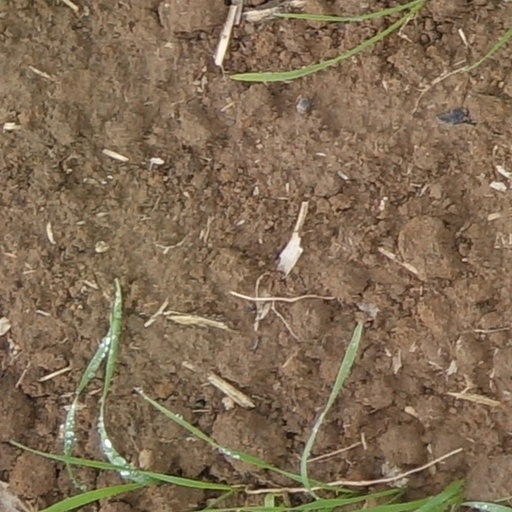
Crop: wheat